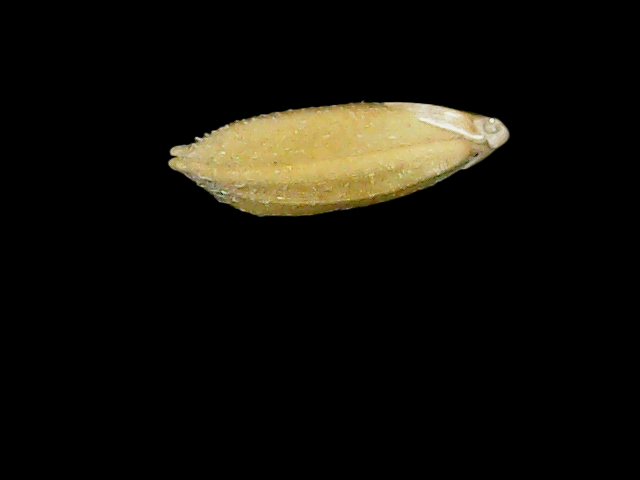
Rice variety: Bd95